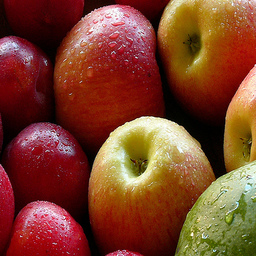
Label: Apple